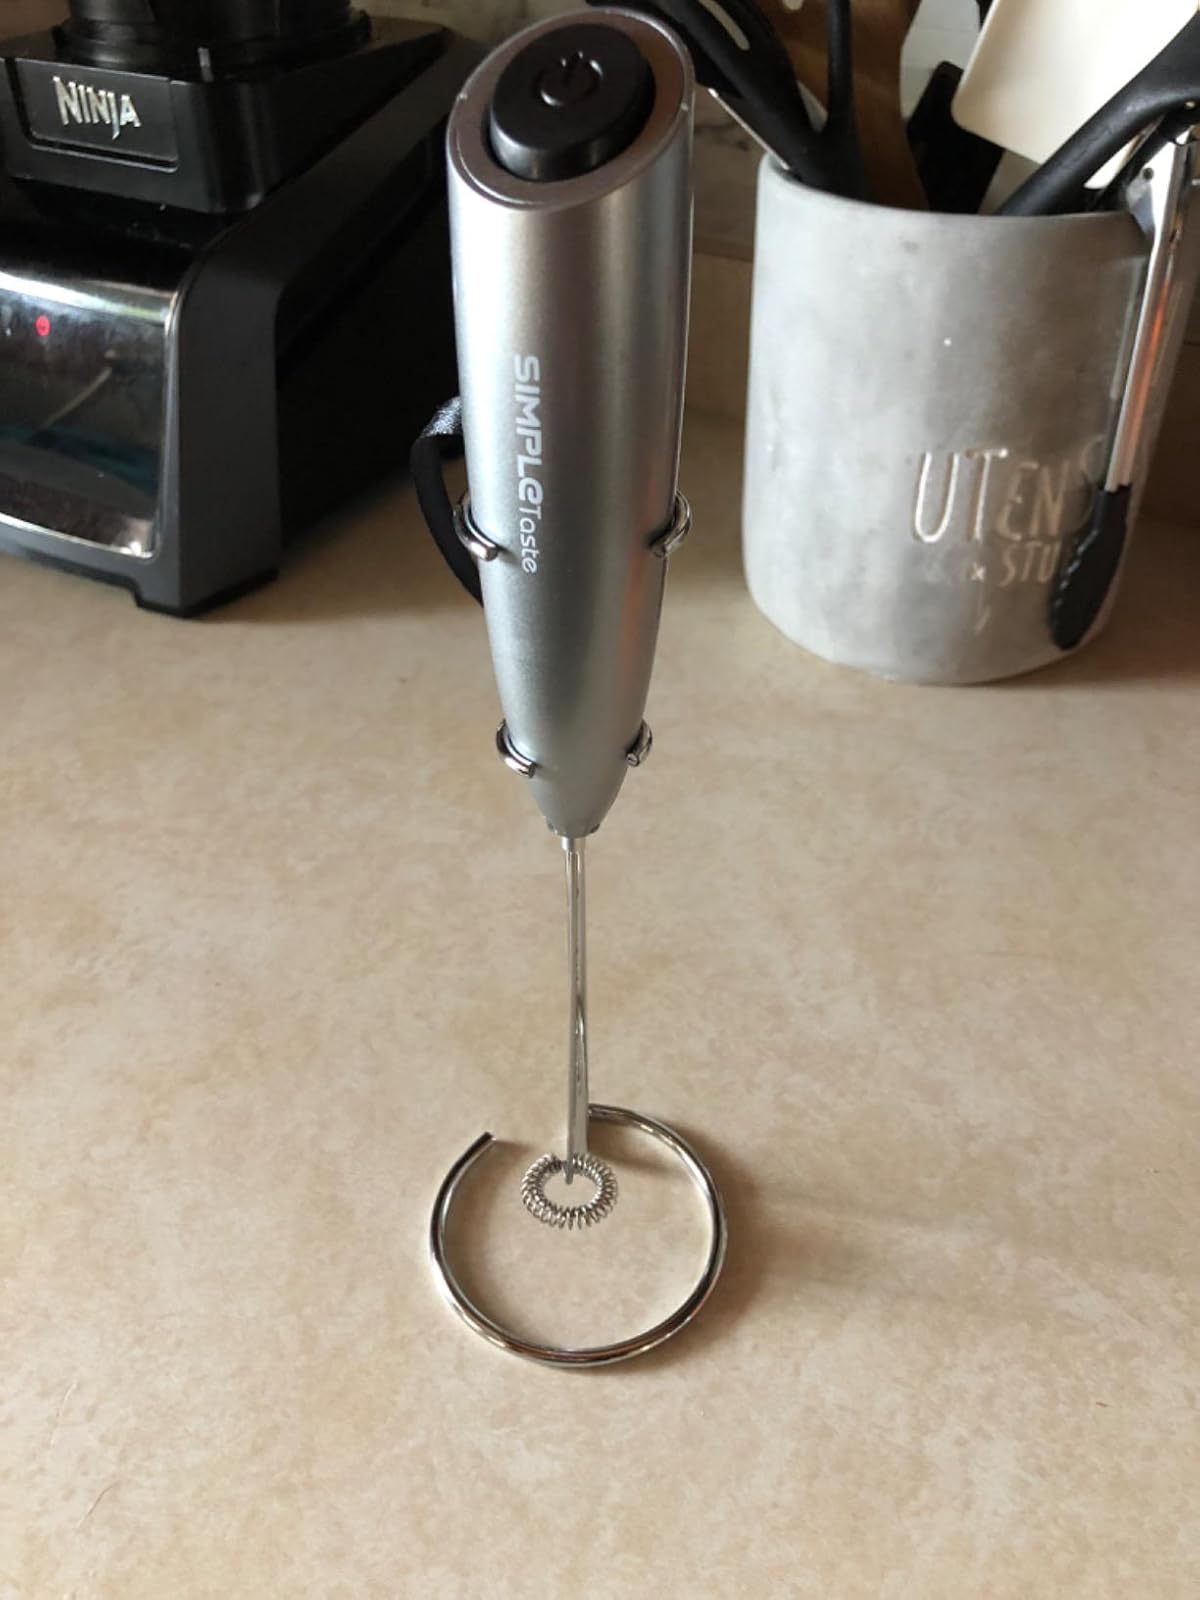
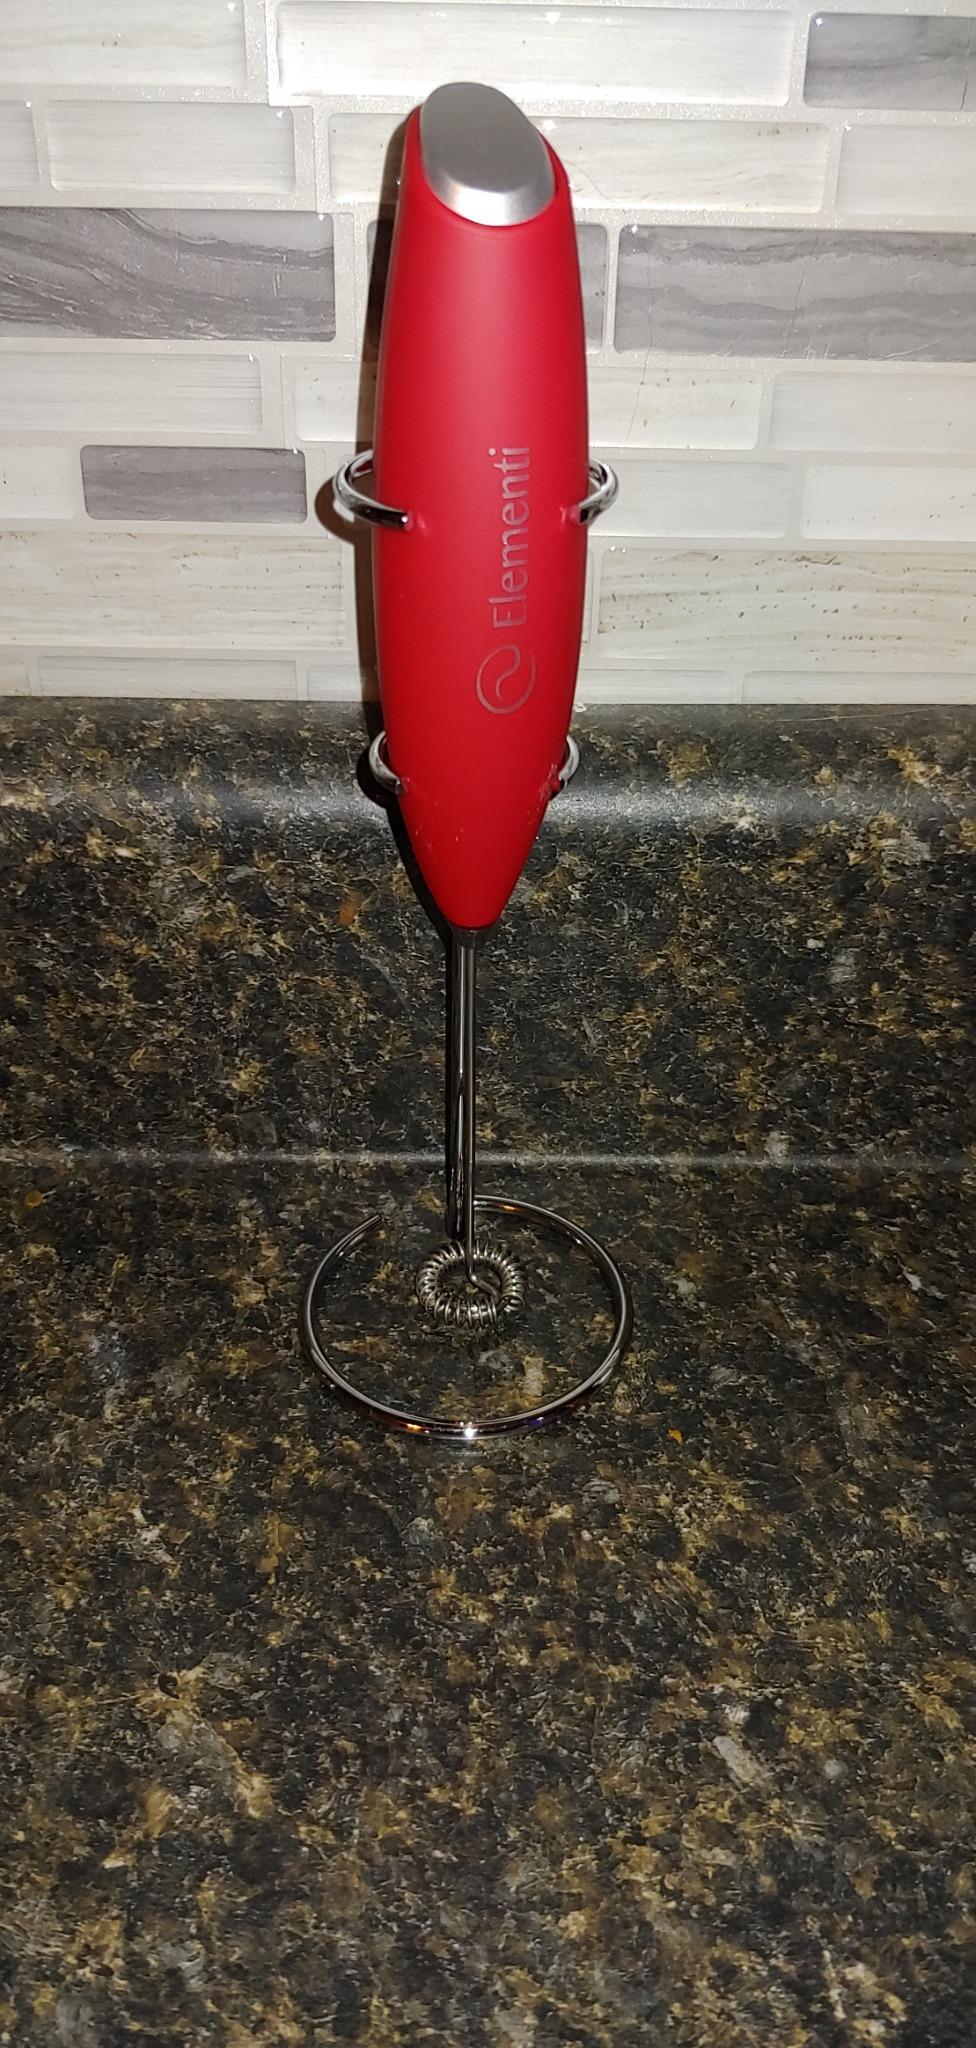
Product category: items_mixer
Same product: no